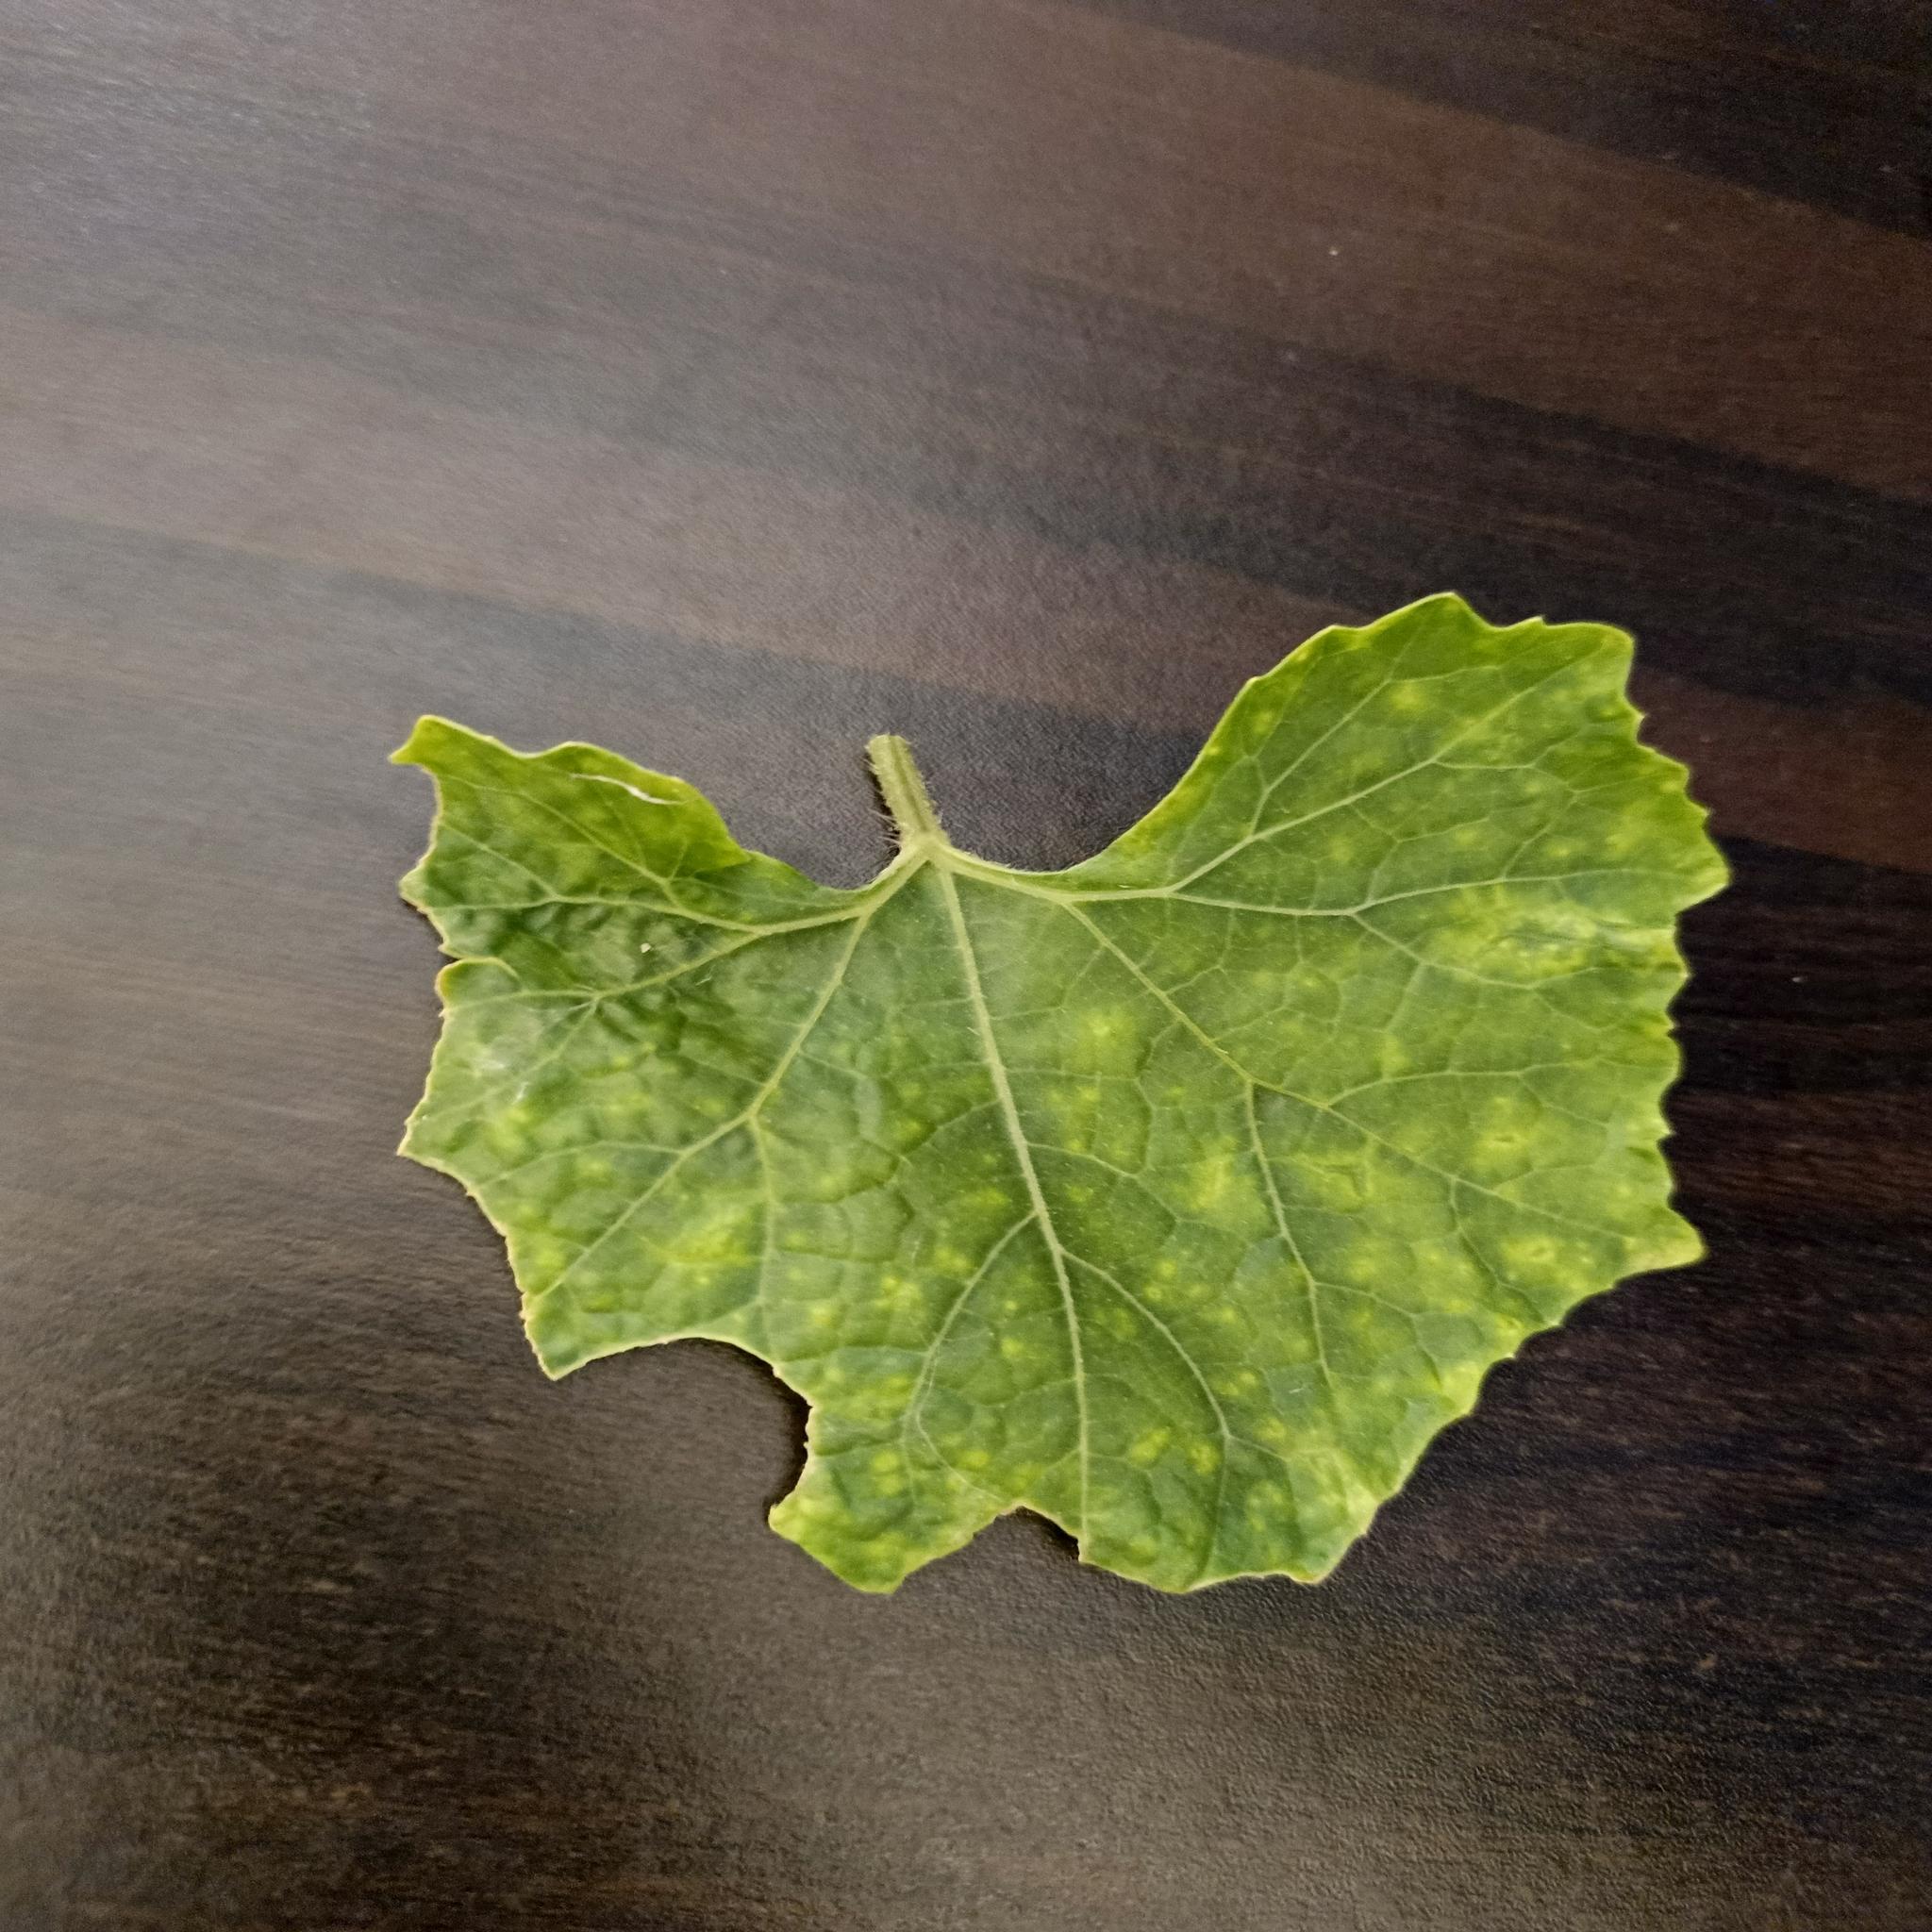
Label: Downy mildew